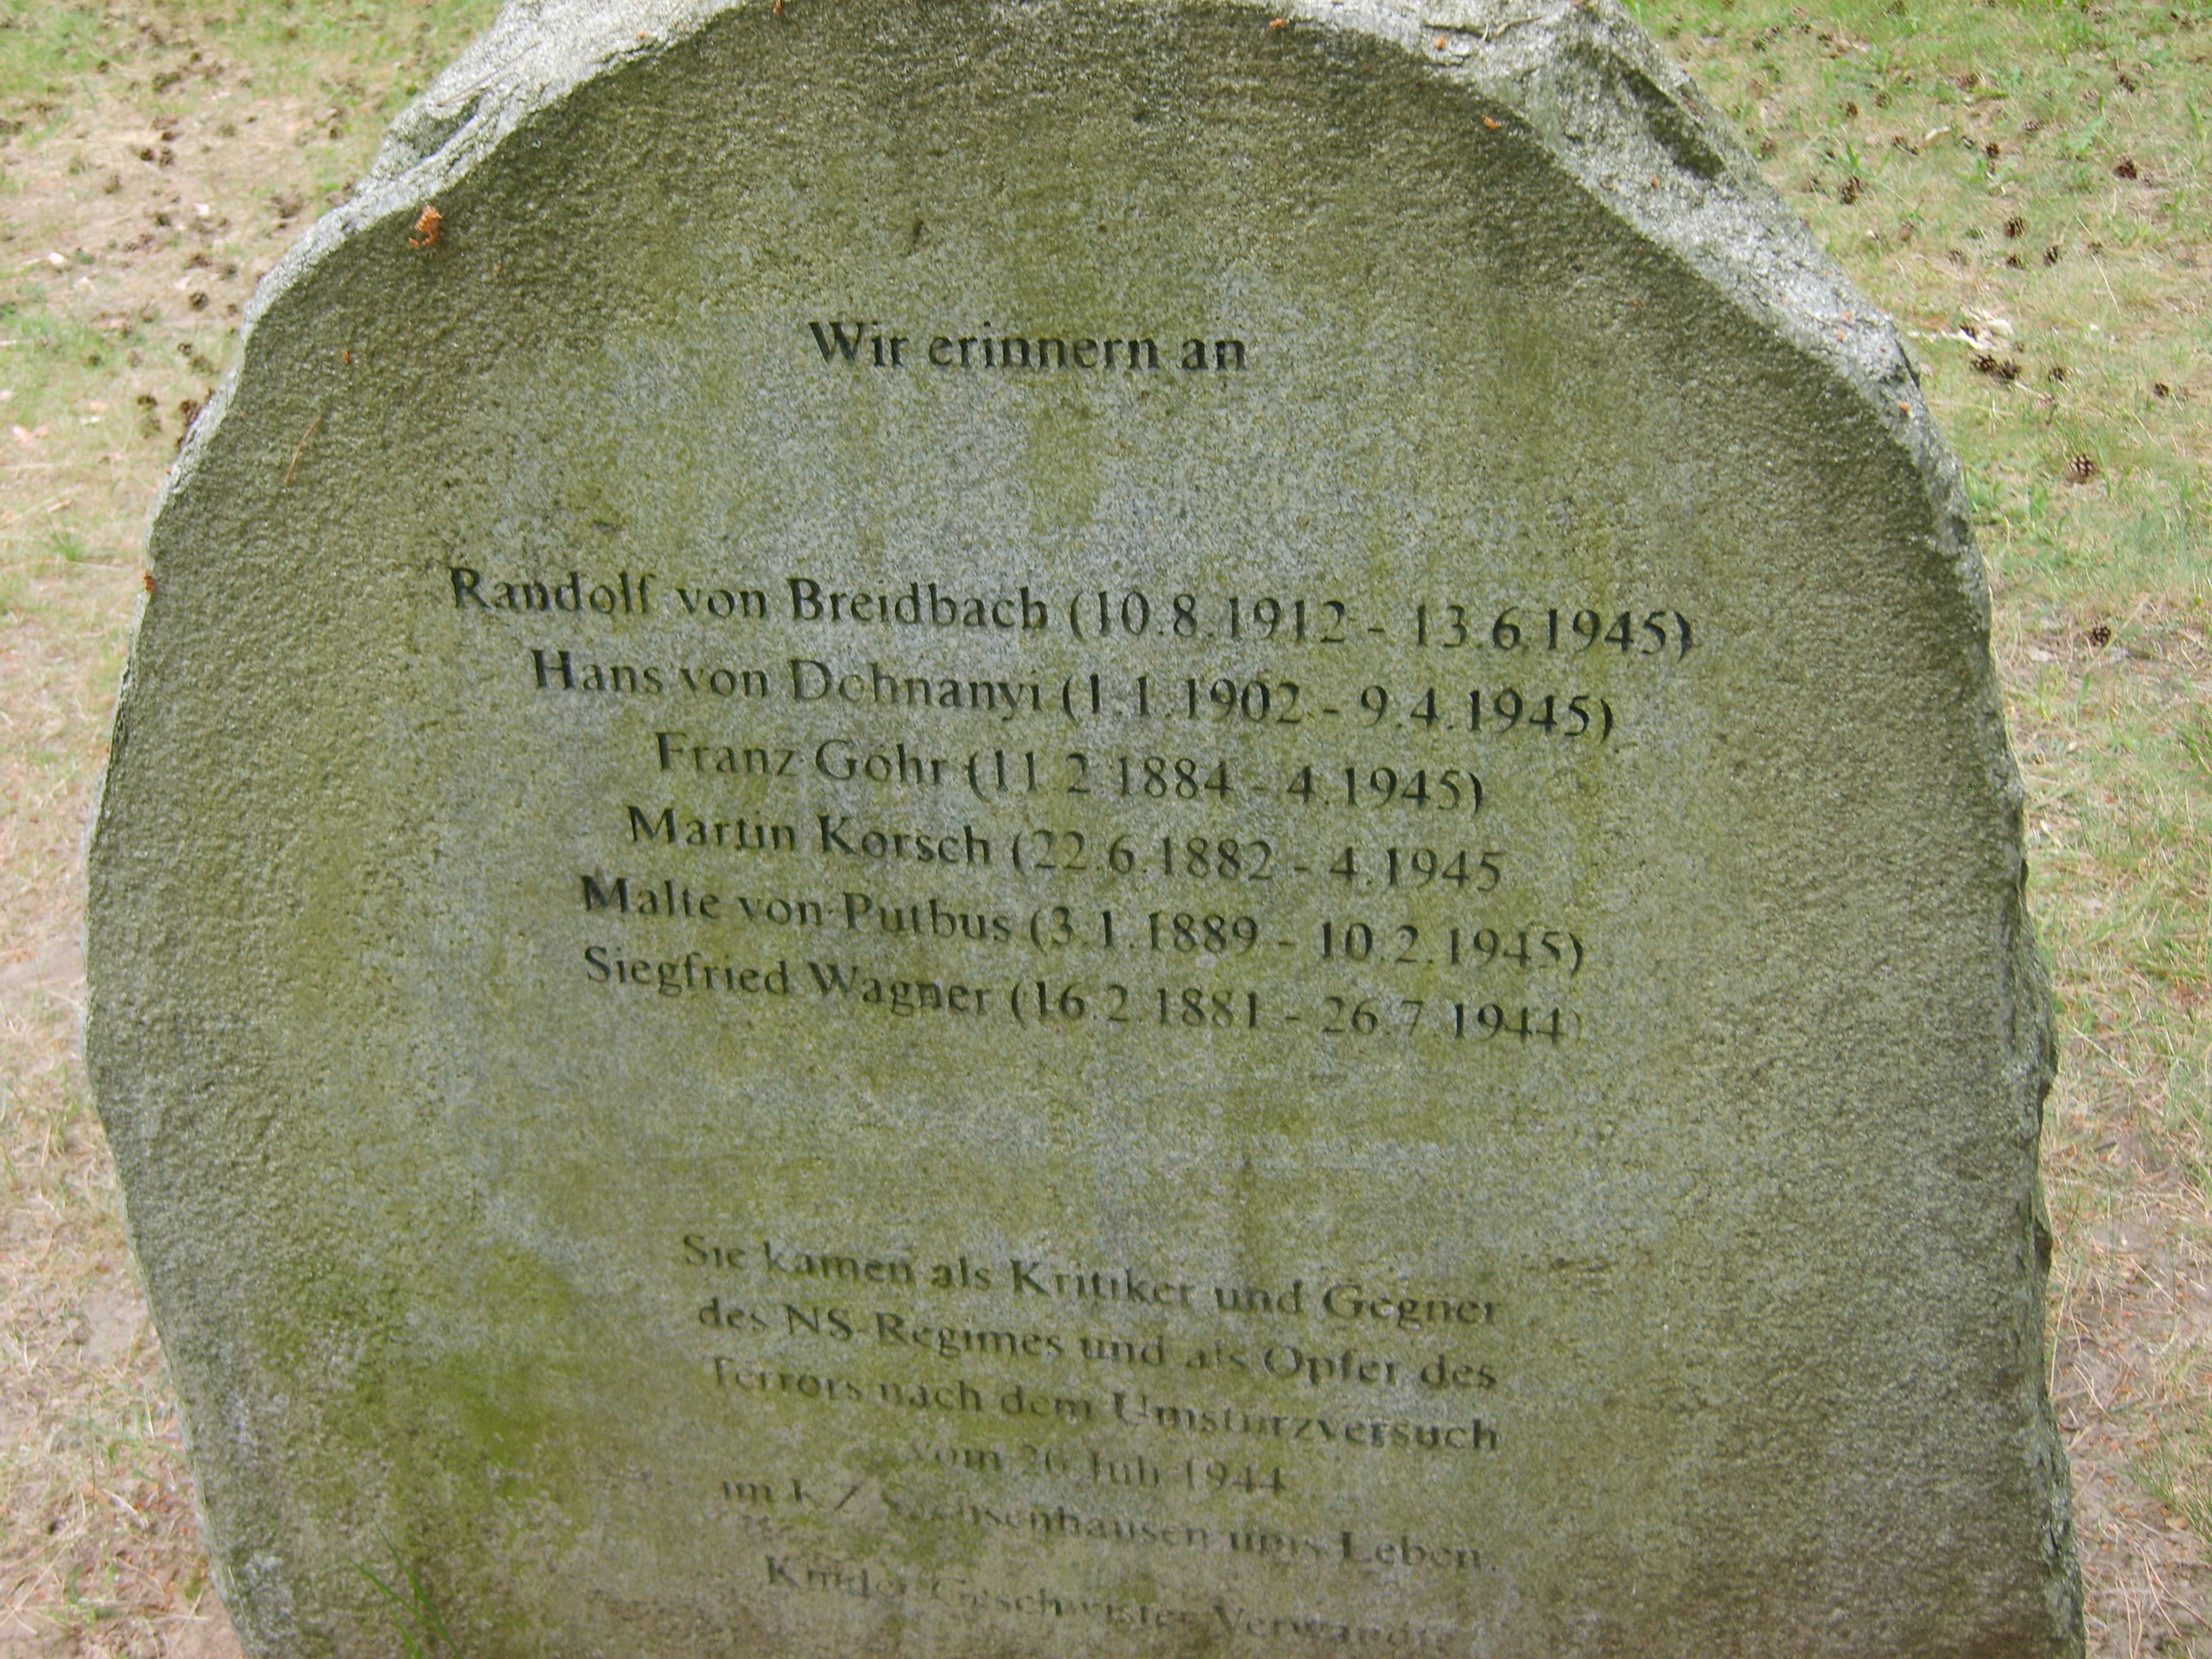
cemetery, grave, memorial, headstone, berlin, sachsenhausen, stele, concentration camp, commemorative plaque